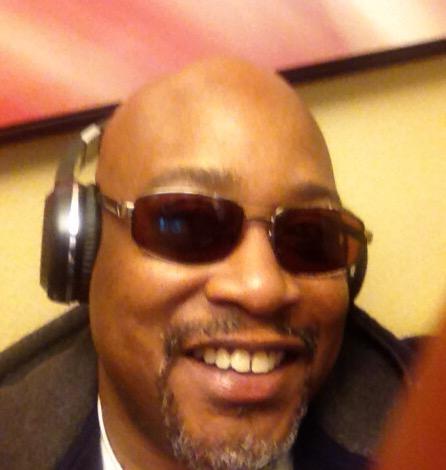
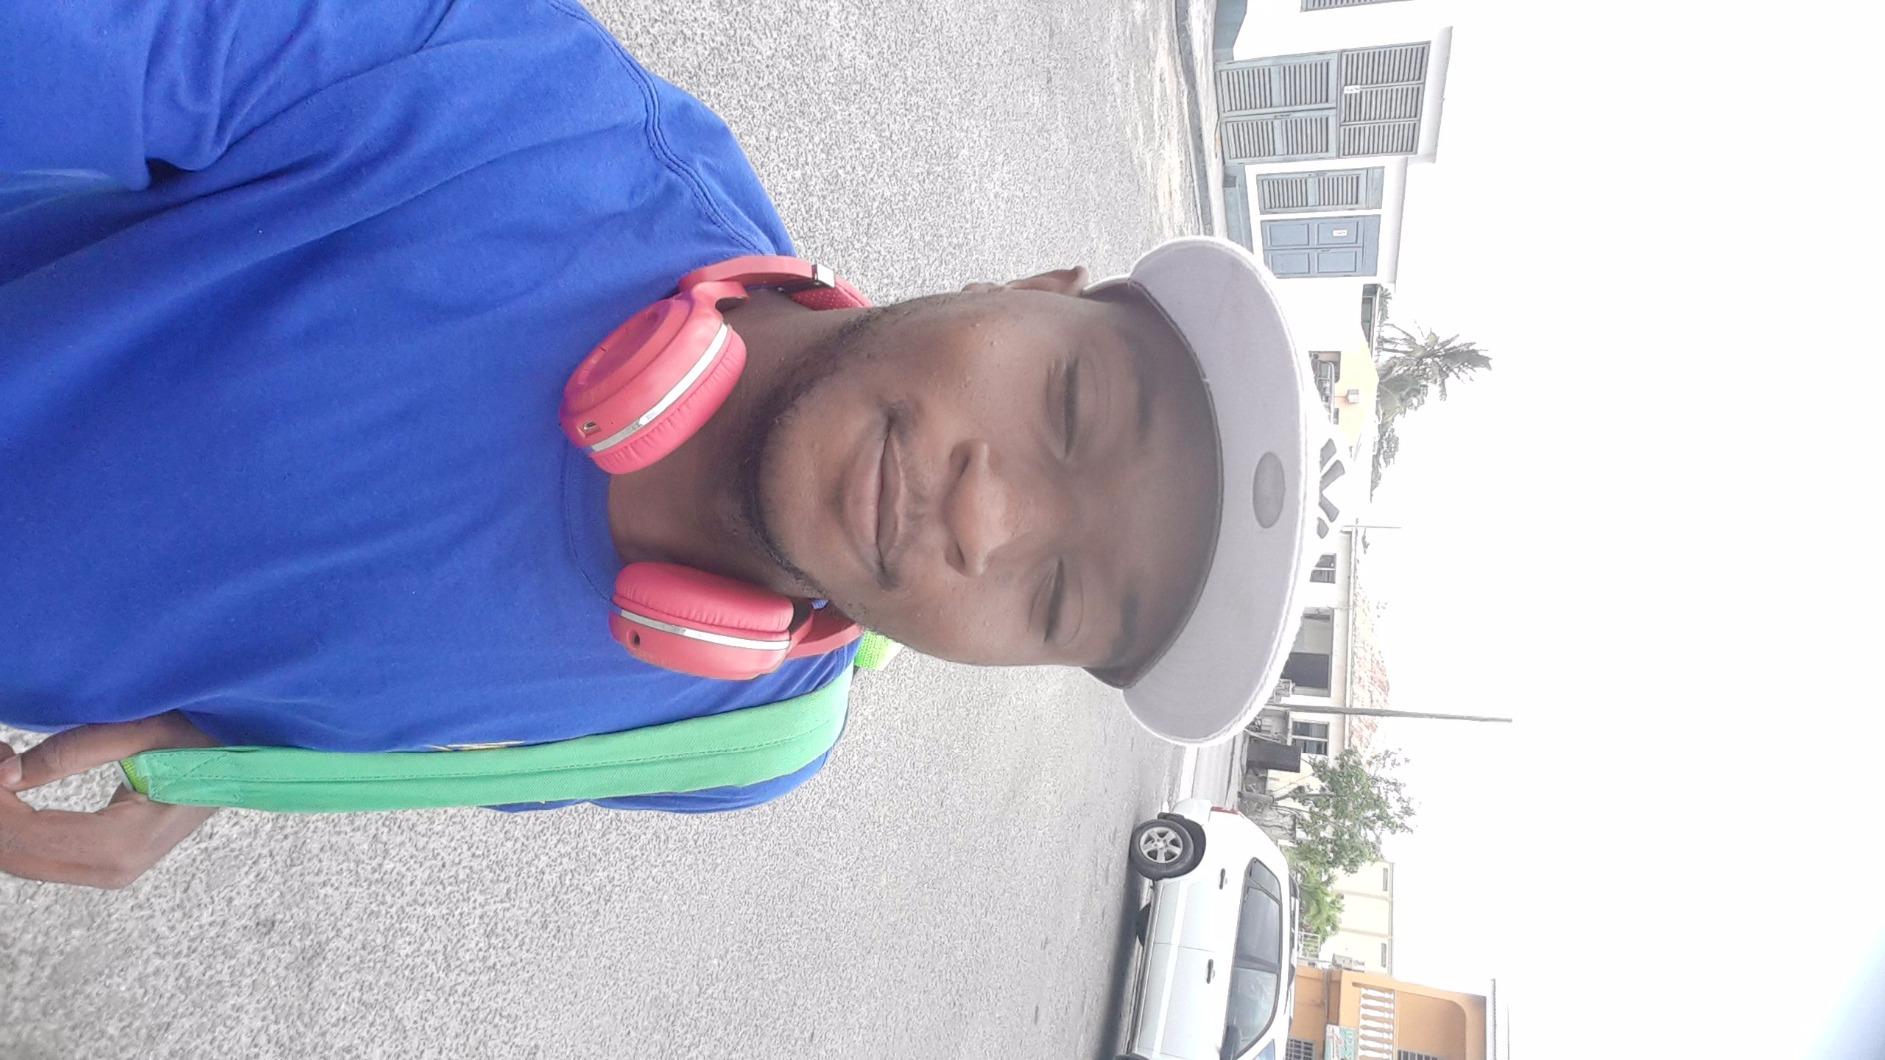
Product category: headphones
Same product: no